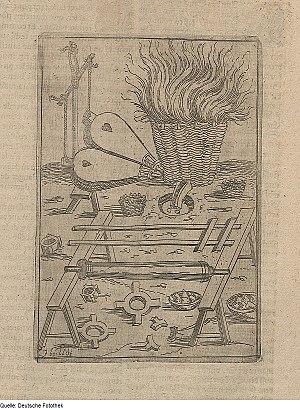
Joseph Boillot est un peintre, ingénieur militaire, architecte et graveur, né à Langres en 1546, et mort dans la même ville en 1605.